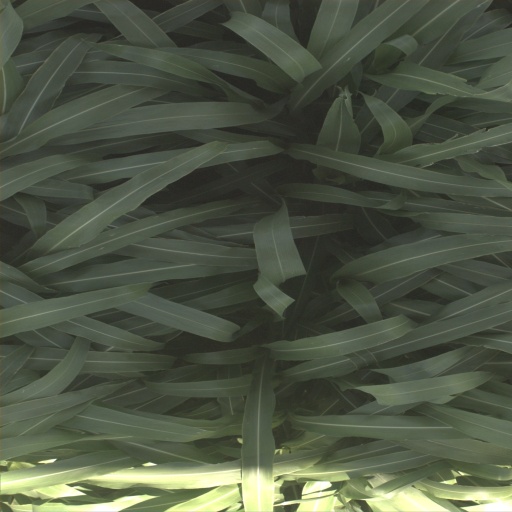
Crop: sorghum